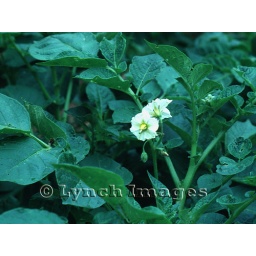
Potato plant in flower